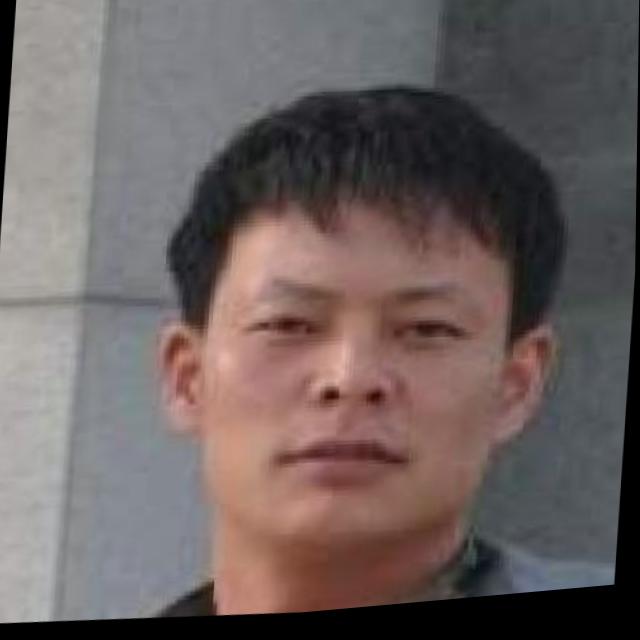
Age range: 21-44